Madusa

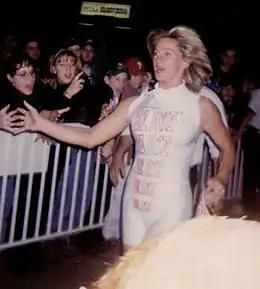
Miceli as Alundra Blayze in 1995

In 1993, the WWF reinstated its Women's Championship, a title that had been vacant since 1990, and Miceli was brought in by the company to revive the women's division. She debuted under the ring name Alundra Blayze, because WWF owner Vince McMahon did not want to pay Miceli to use the name Madusa, which she had trademarked. She wrestled in a six-woman tournament to crown a new Women's Champion, and in the finals, she pinned Heidi Lee Morgan on December 13 to win the title.